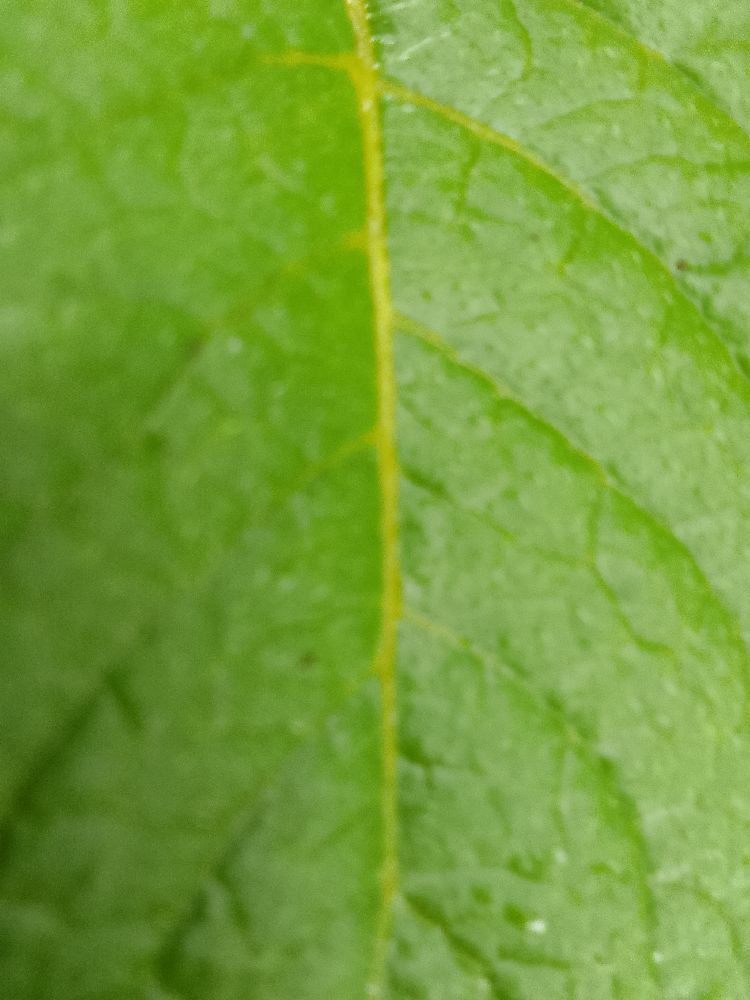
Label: Healthy